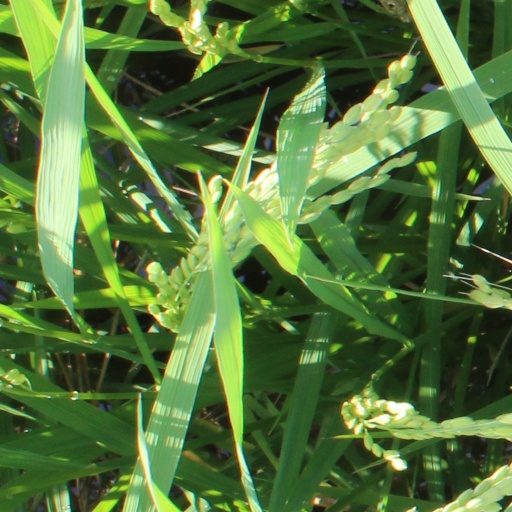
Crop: rice